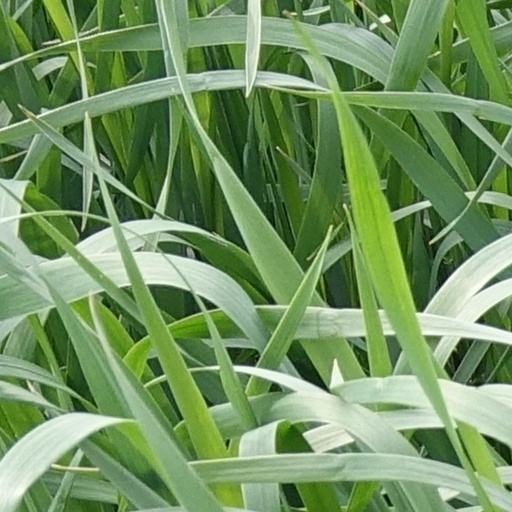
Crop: wheat